Kennedy Road, Hong Kong

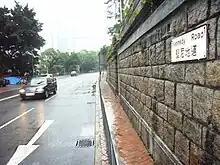
A road sign along Kennedy Road

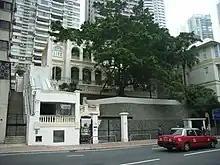
Office of Former Chief Executives at No. 28 Kennedy Road

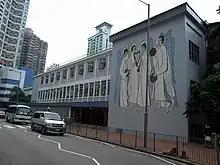
St. Francis' Canossian College along Kennedy Road

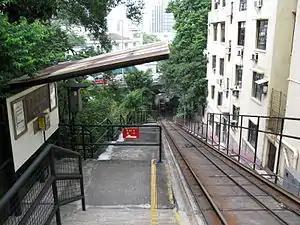
Kennedy Road stop of the Peak Tram

Kennedy Road (Chinese: 堅尼地道) is a road in the Mid-Levels on Hong Kong Island, Hong Kong. It is named after Arthur Kennedy, the seventh governor of Hong Kong.